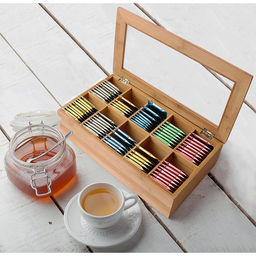
Label: trash